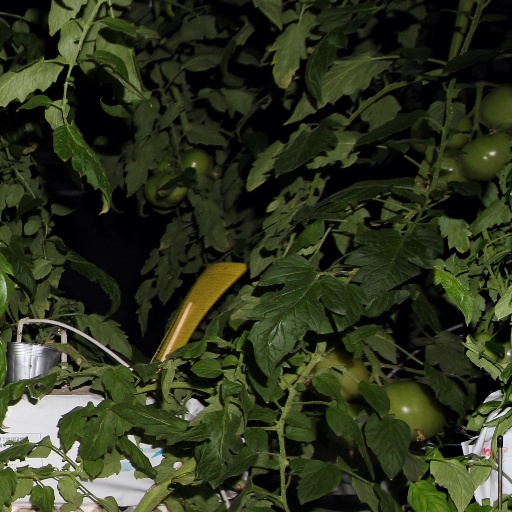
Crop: tomato